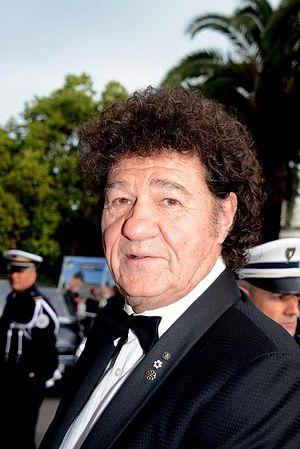
Robert Charlebois au festival de Cannes